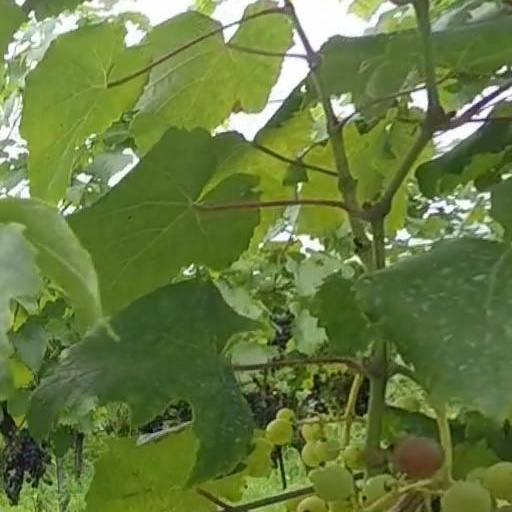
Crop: grape